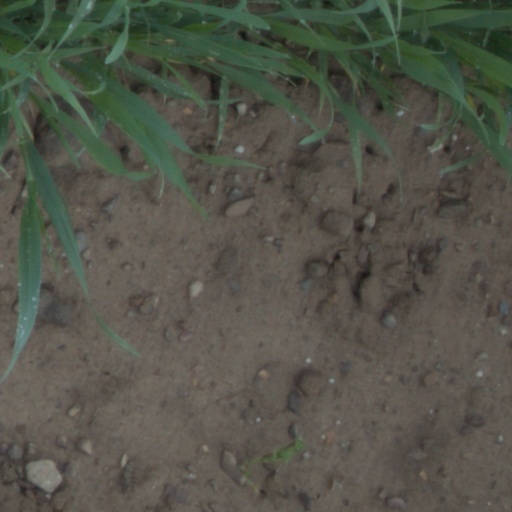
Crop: wheat